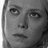
Emotion: sad